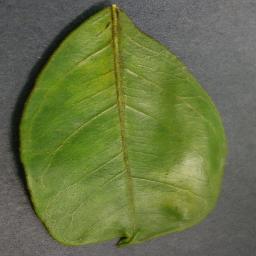
Label: Orange___Haunglongbing_(Citrus_greening)